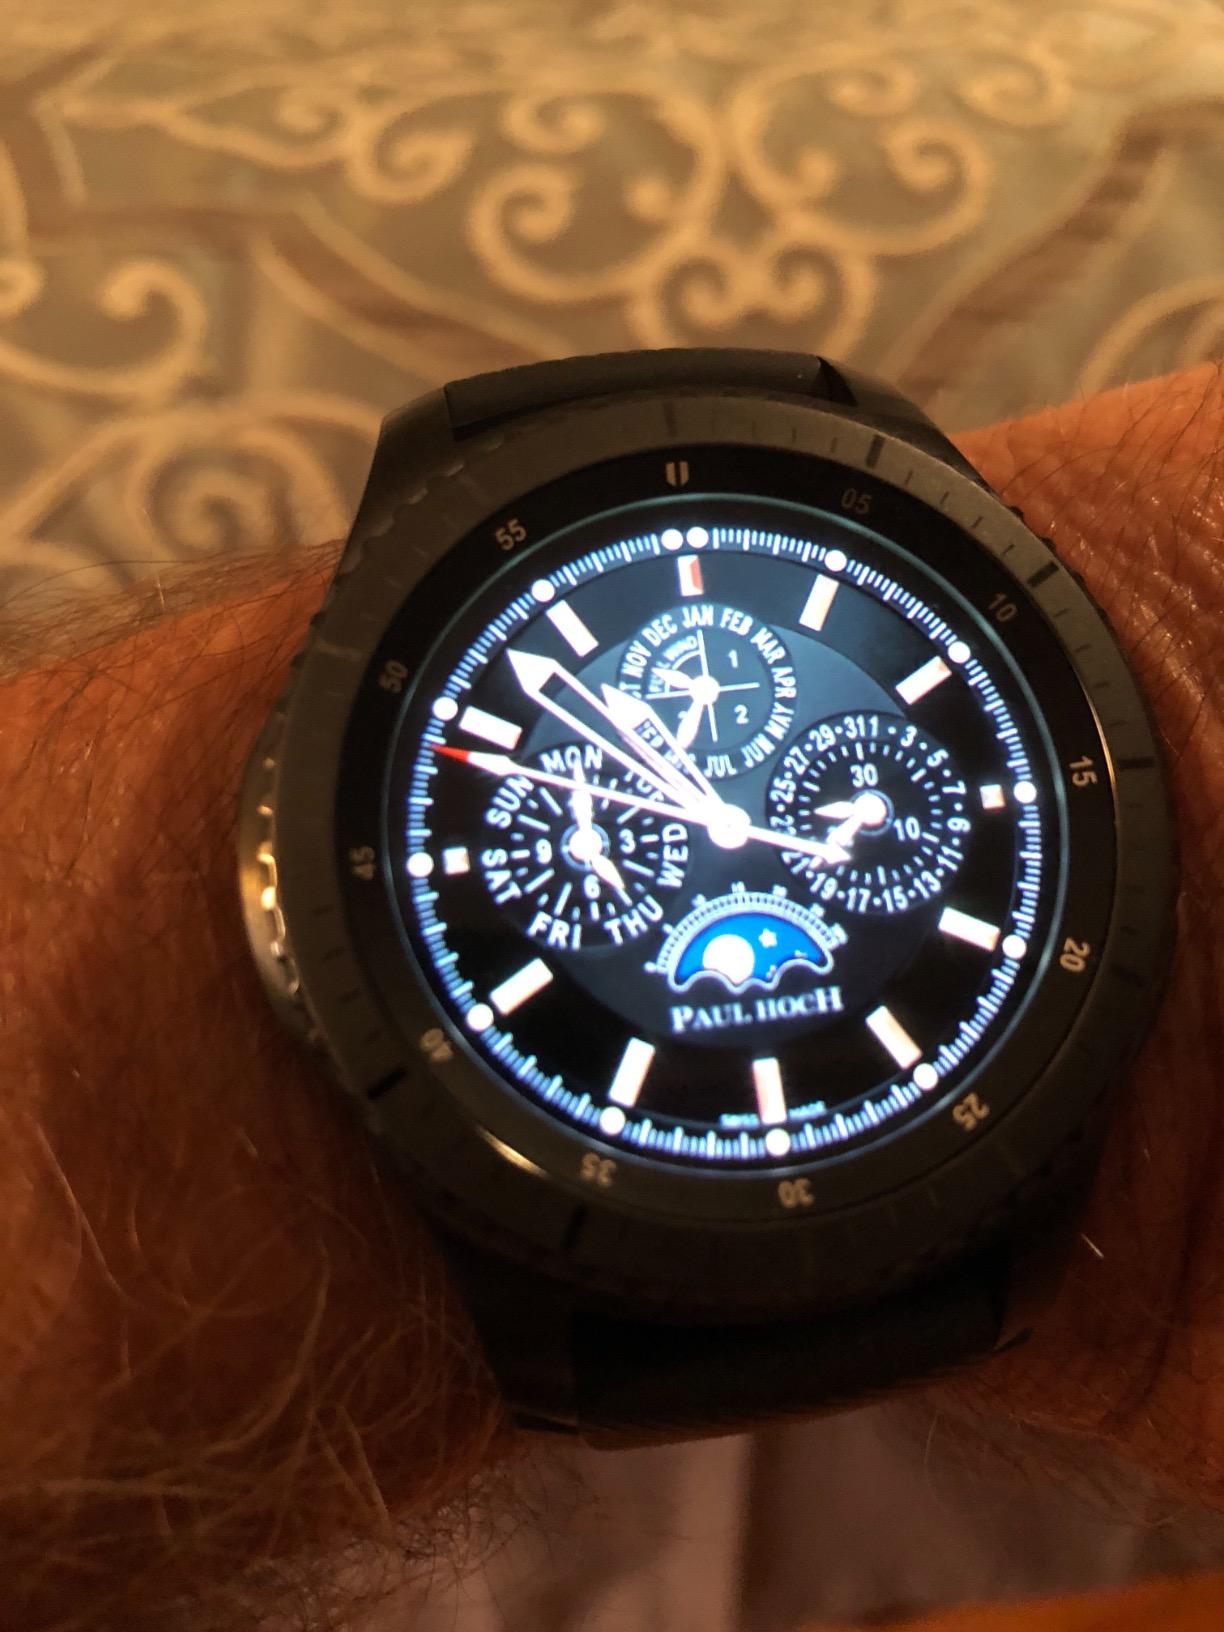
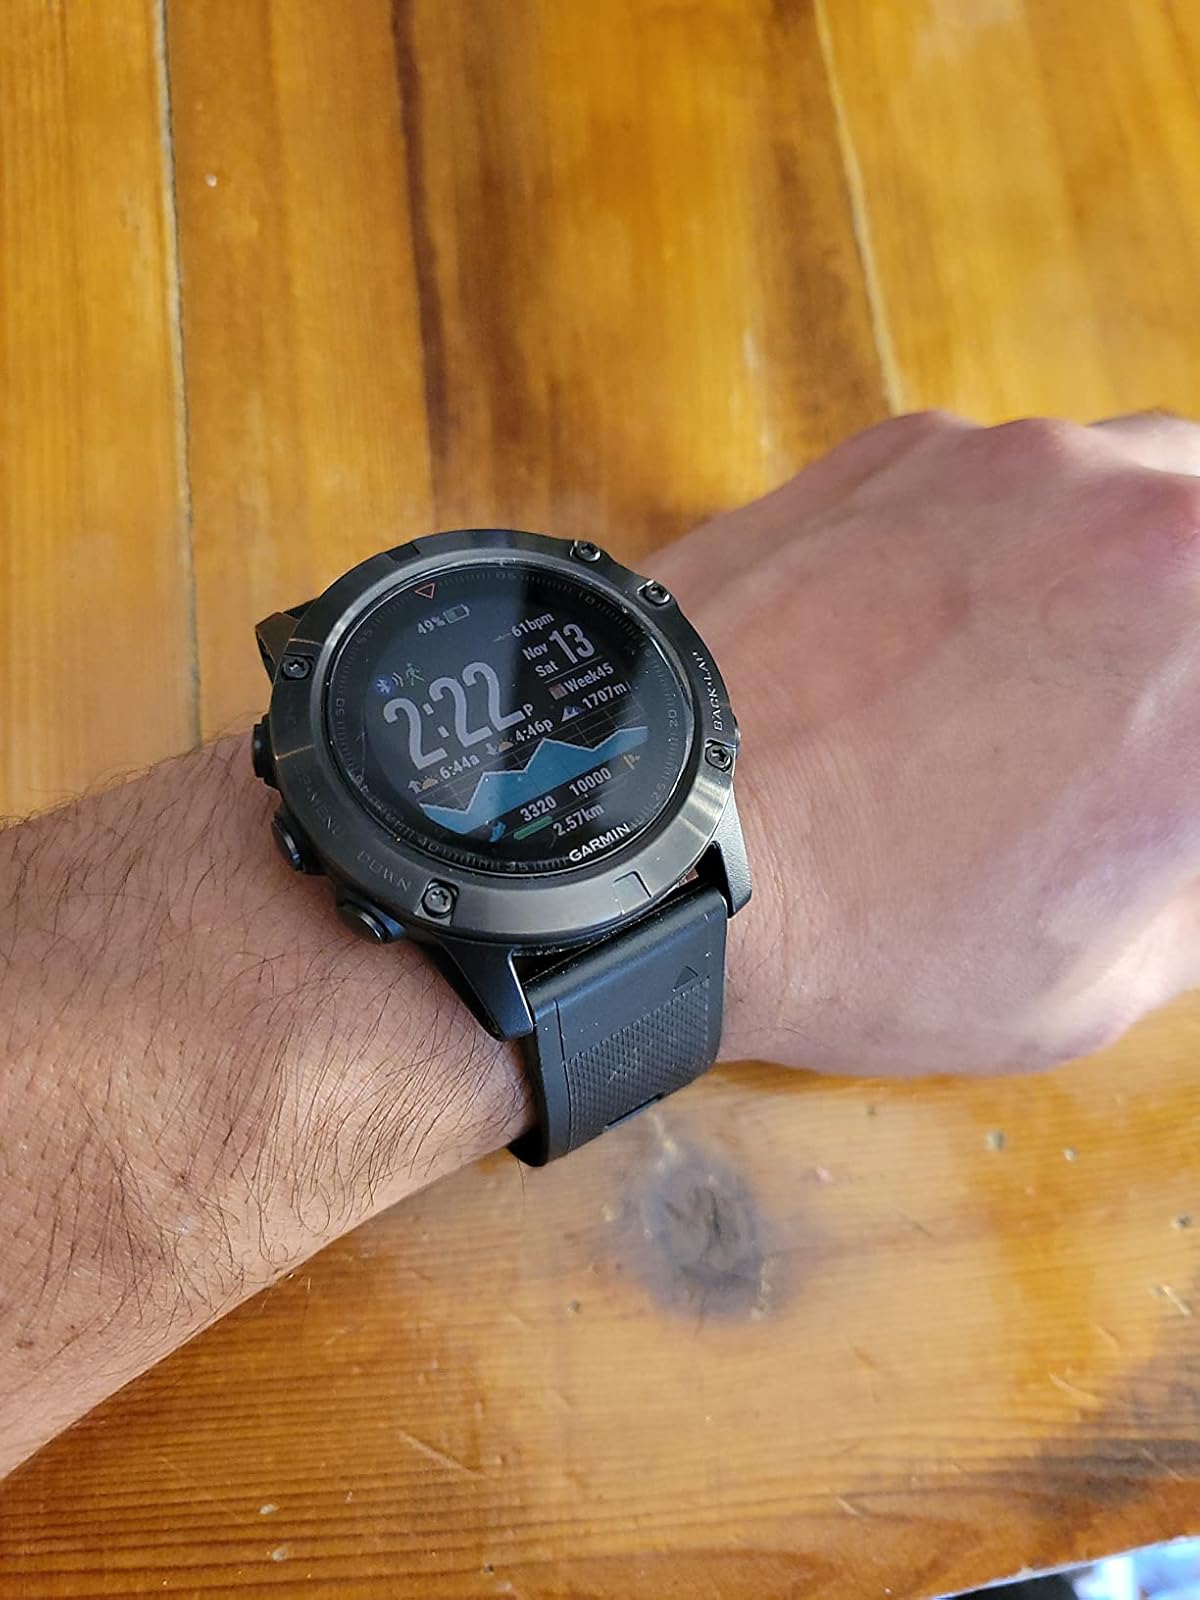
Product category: smartwatch
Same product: no